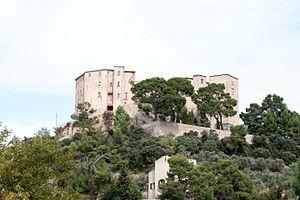
Le château de Meyrargues, Bouches-du-Rhône (France).
Le château de Meyrargues est un château, situé à Meyrargues, à 15 km au nord d'Aix-en-Provence.